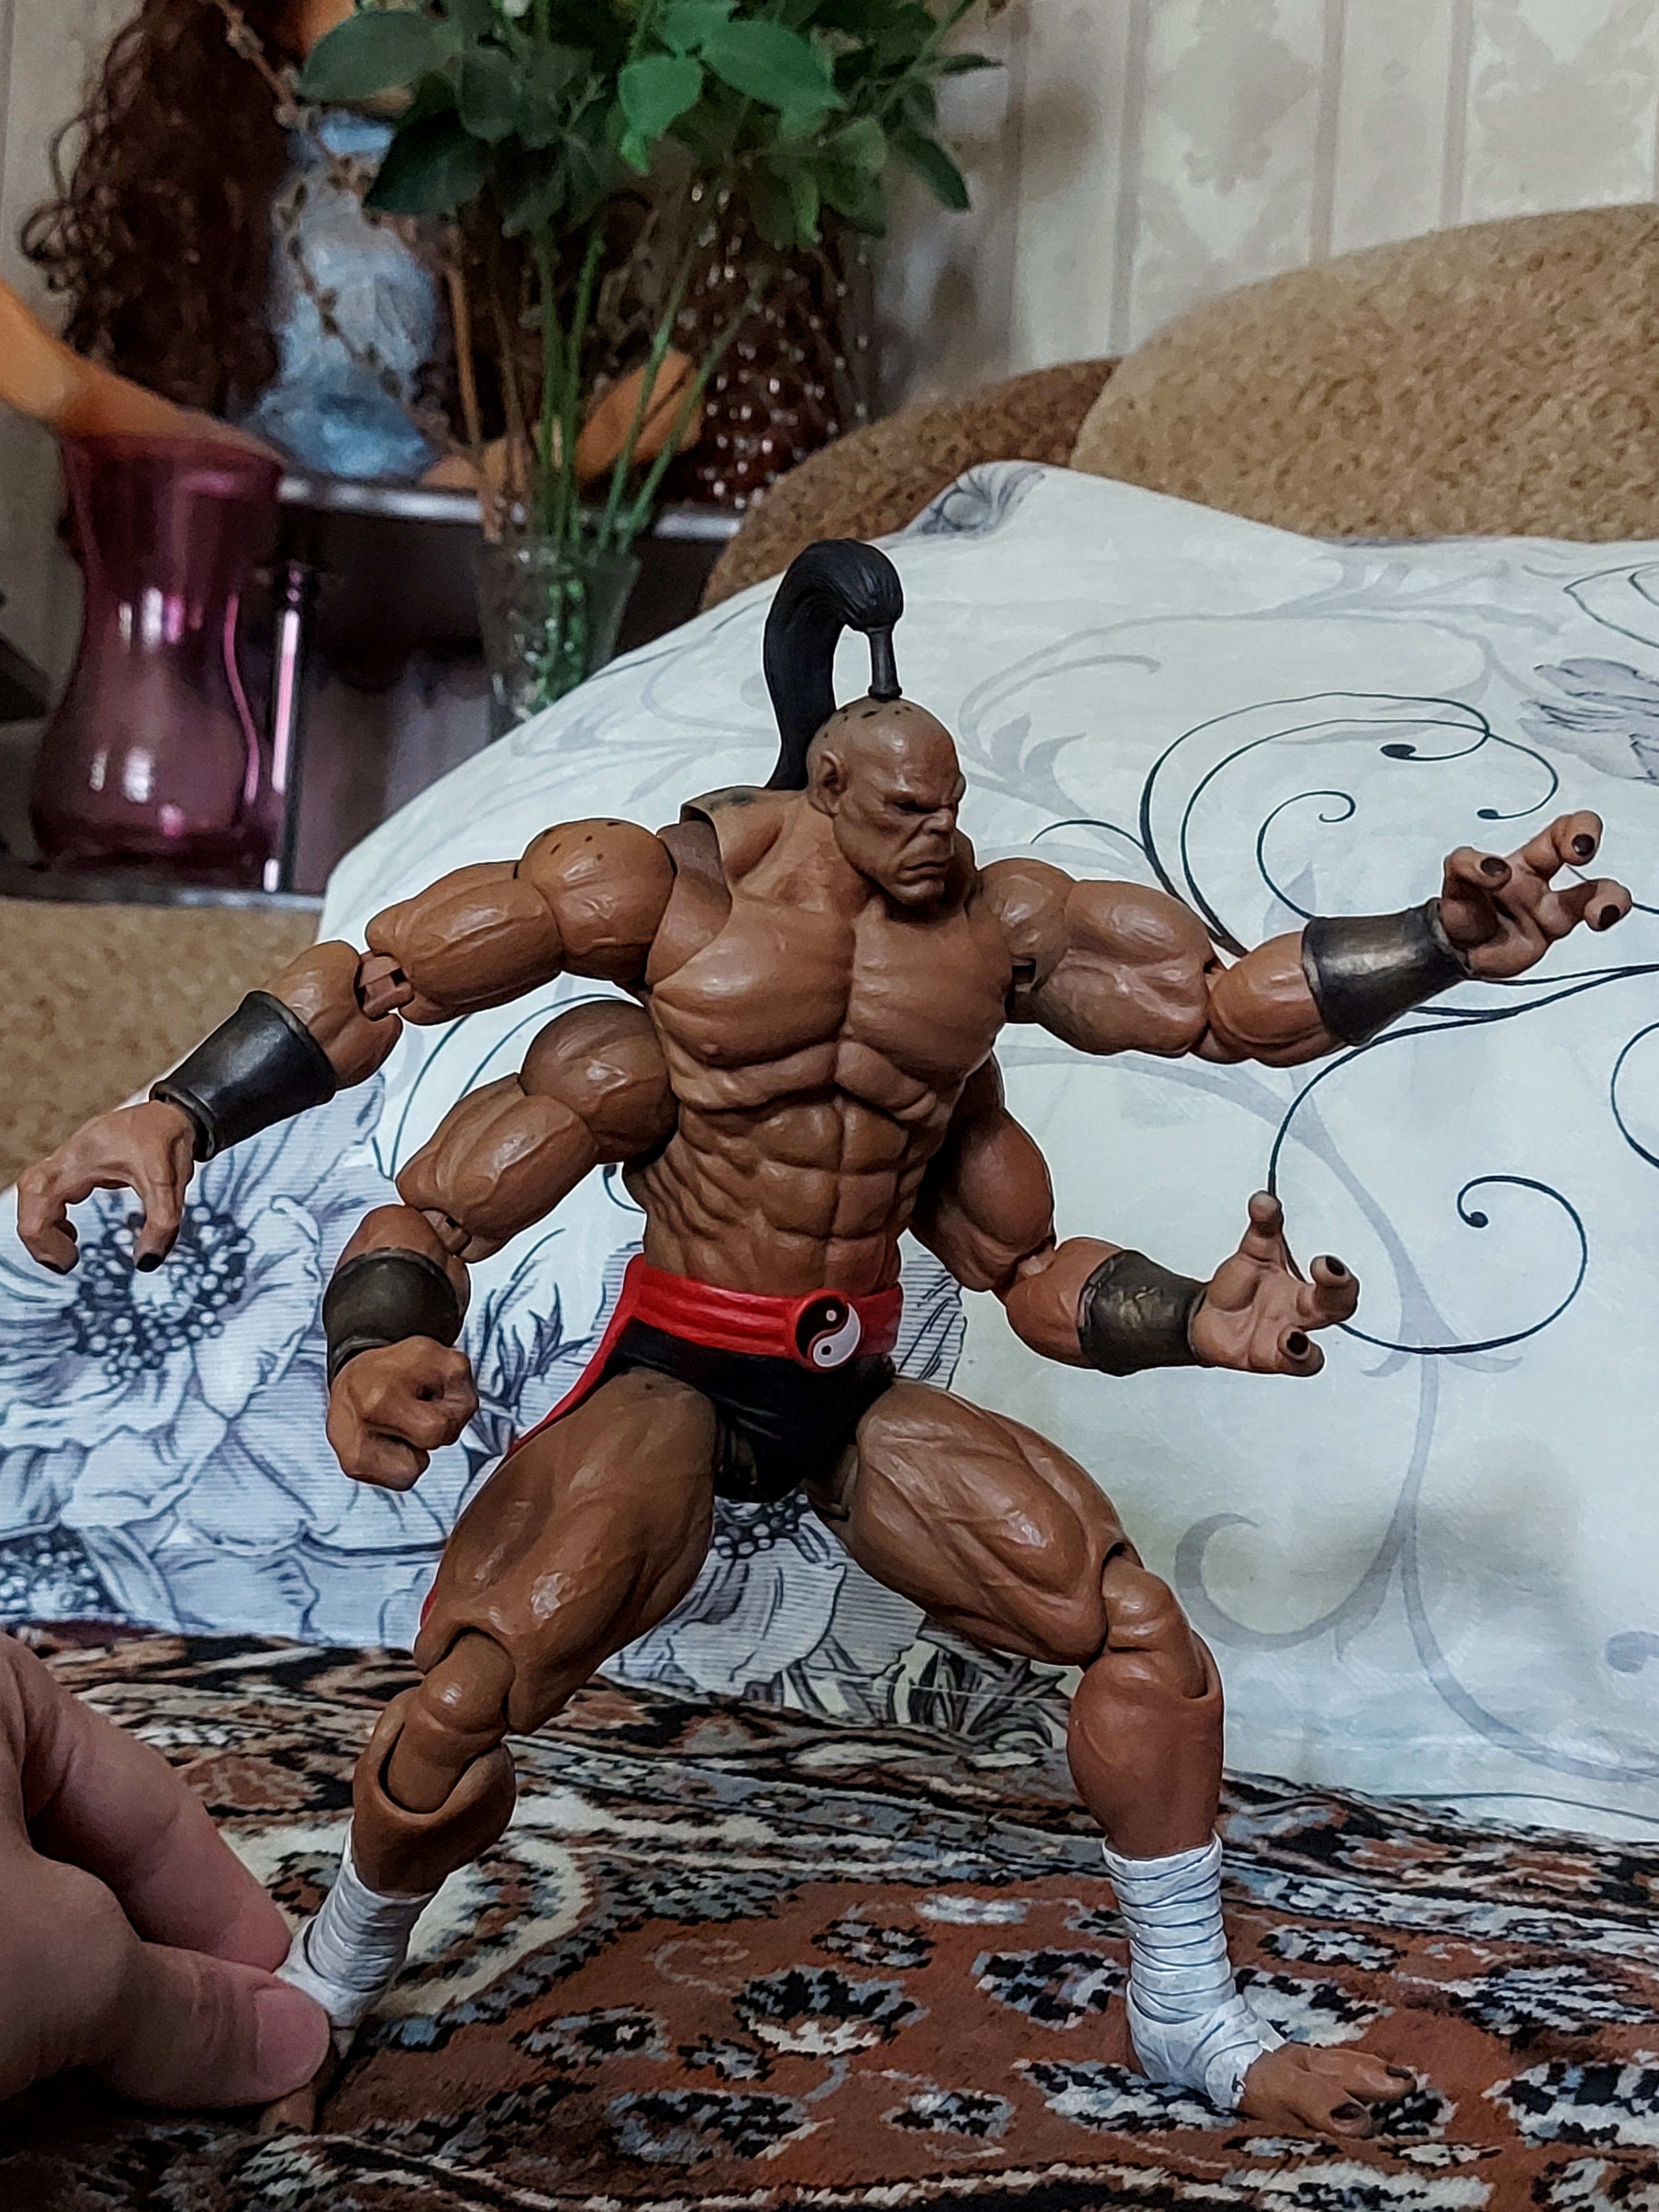
Shokan, storm, collectibles, warrior, fighter, action, figure, flowerpot, plant, shorts, houseplant, art, chest, Barechested, contact sport, combat sport, event, competition event, chair, flesh, illustration, visual arts, thigh, fiction, painting, metal, abdomen, bodybuilding, fictional character